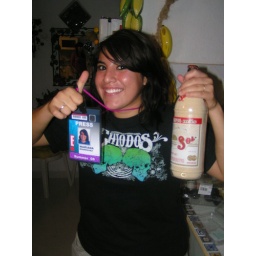
Cancun's sand in a bottle